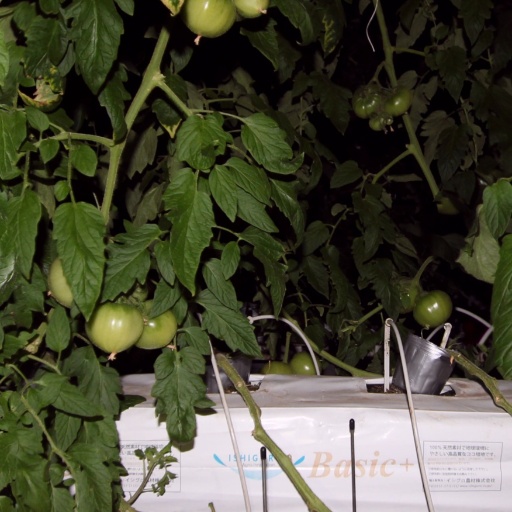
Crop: tomato